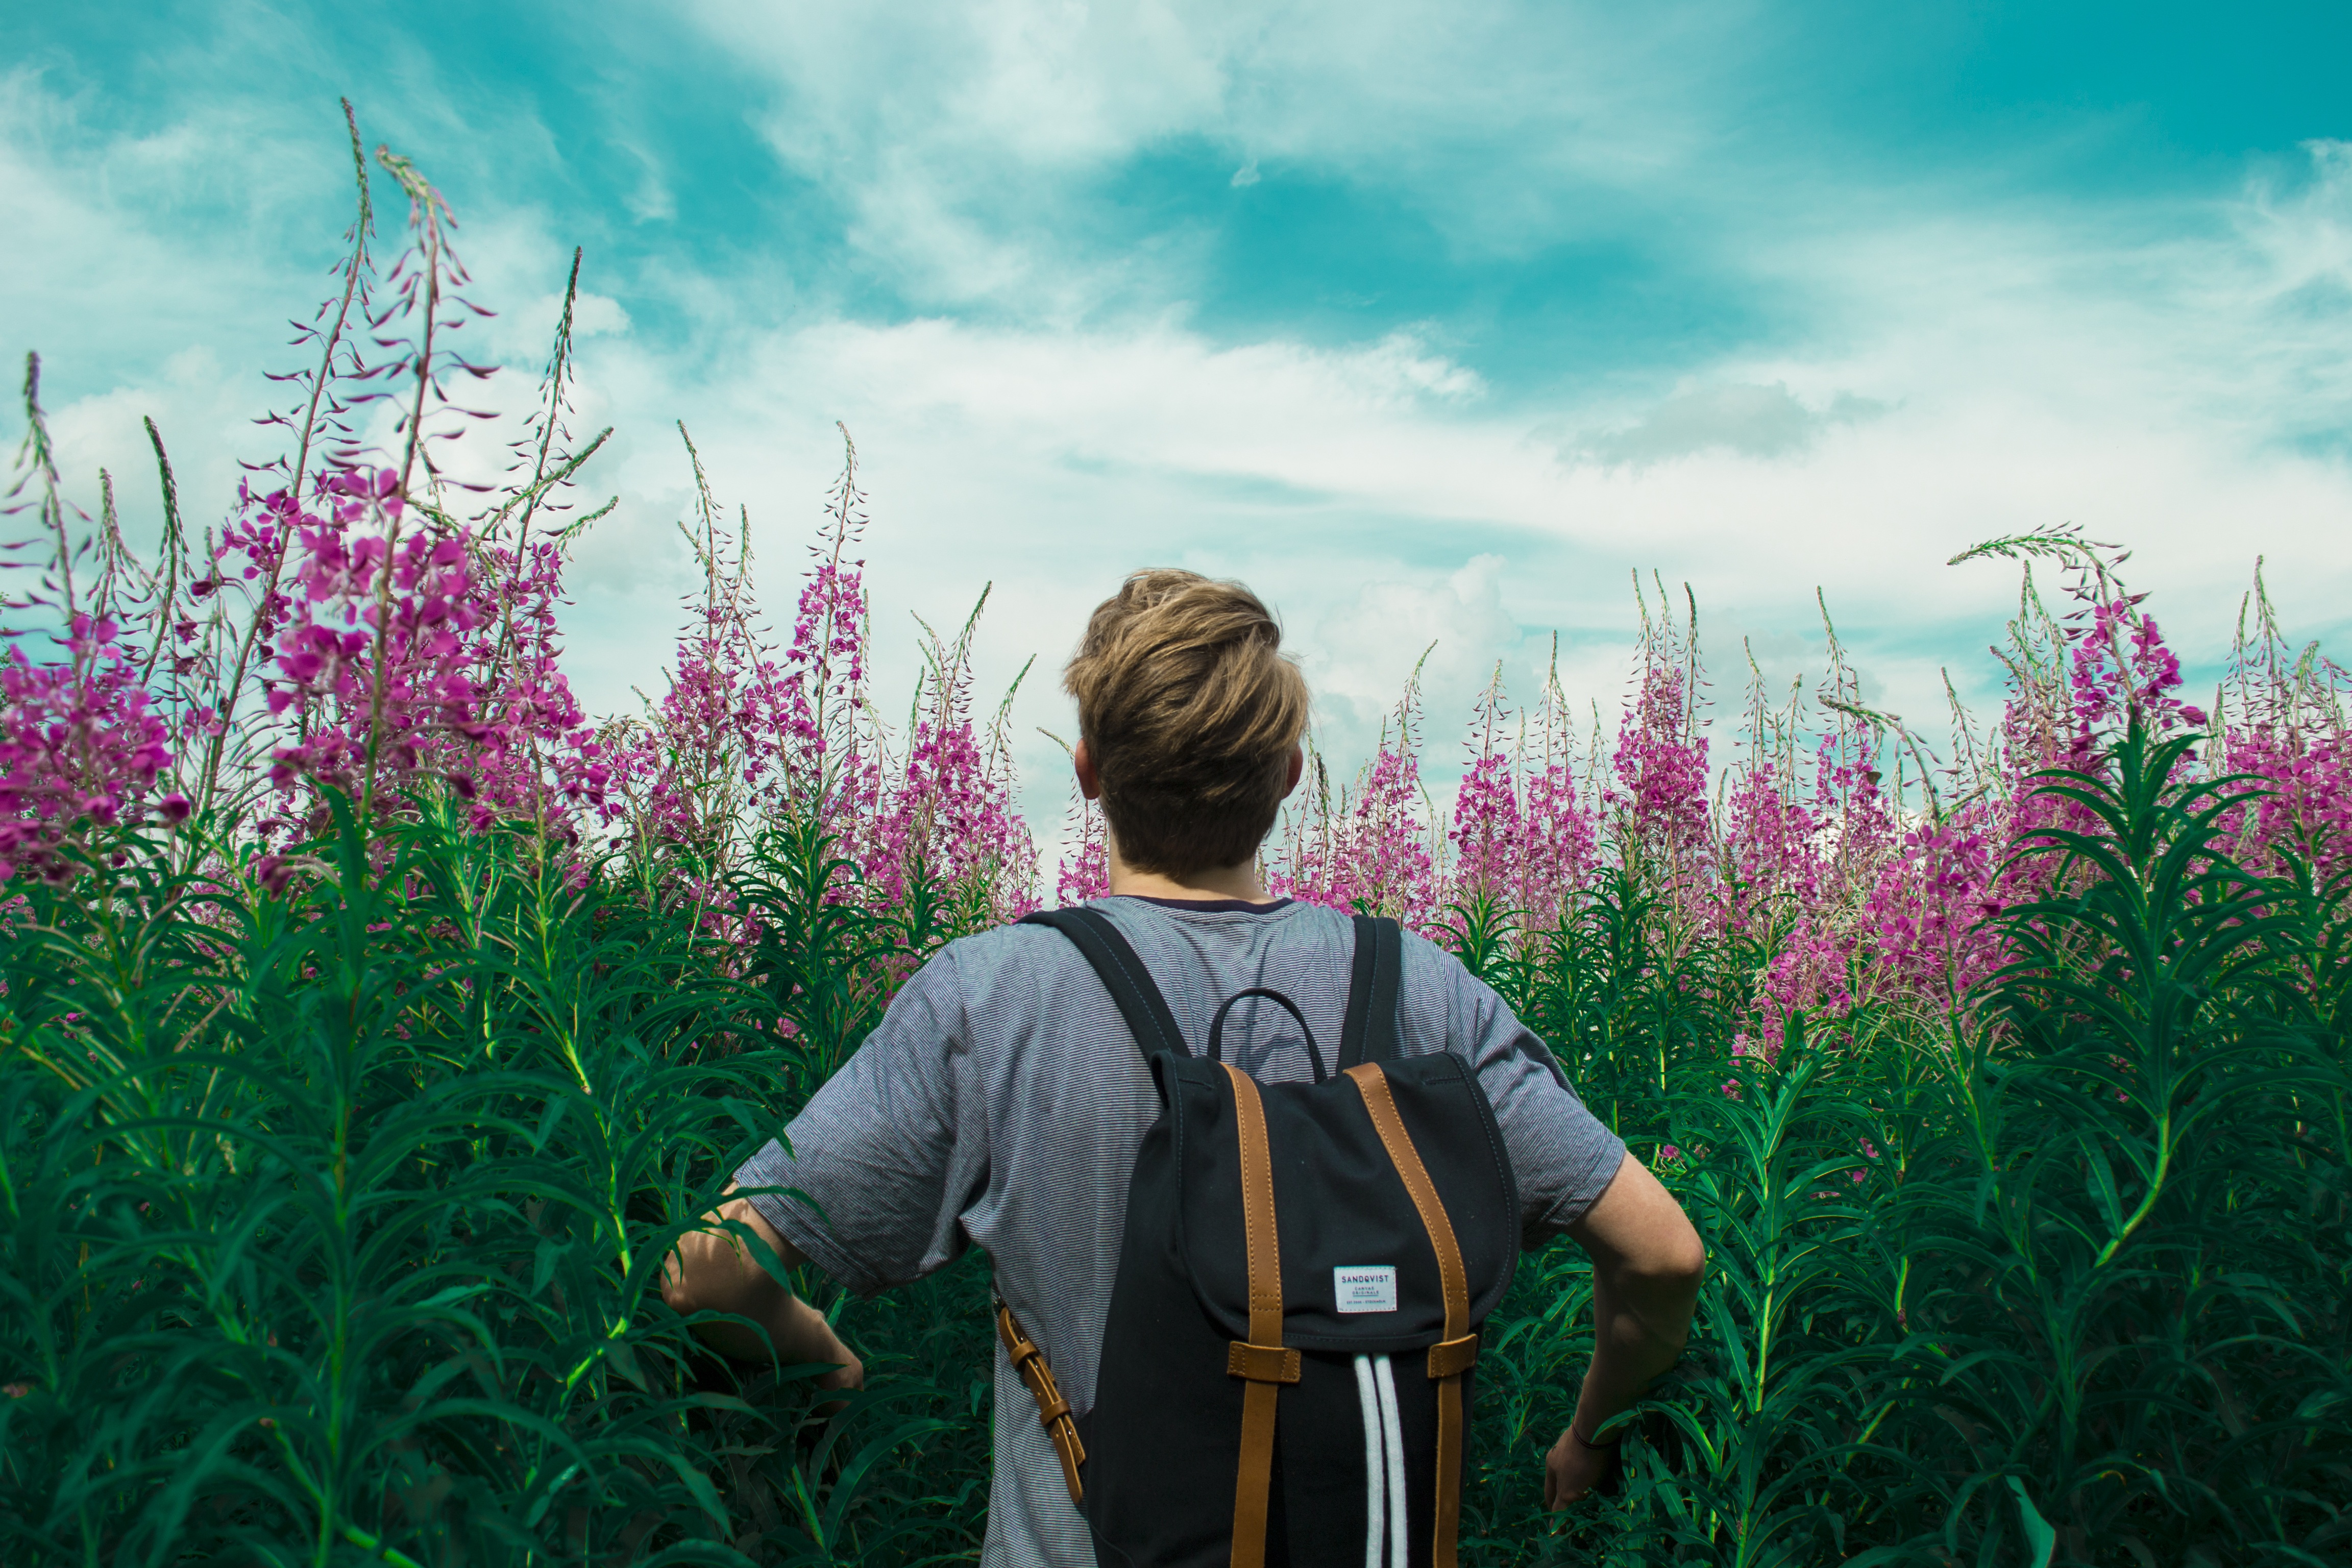
landscape, nature, grass, blossom, person, plant, sky, field, meadow, countryside, sunlight, morning, flower, bloom, summer, rural, spring, green, colourful, color, botany, blooming, colorful, agriculture, flora, season, flowers, outdoors, bright, rural area, grass family